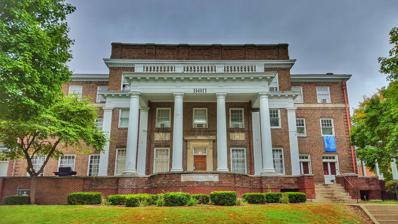
Building: Beta Theta Pi Fraternity House (Champaign, Illinois)
Country: United States of America
Year built: 1912
United States historic place Beta Theta Pi Fraternity House U.S. National Register of Historic Places Beta Theta Pi Fraternity House, 2003 Show map of Illinois Show map of the United States Location 202 E. Daniel St., Champaign, Illinois Coordinates 40°6′29″N 88°14′9″W / 40.10806°N 88.23583°W / 40.10806; -88.23583 Area less than one acre Built 1912 ( 1912 ) Built by Almon W. Stoolman Architect Frederick J. Klein Architectural style Classical Revival MPS Fraternity and Sorority Houses at the Urbana--Champaign Campus of the University of Illinois MPS NRHP reference No. 89001108 Added to NRHP August 28, 1989 The Beta Theta Pi Fraternity House was a historic fraternity house located at the University of Illinois at Urbana–Champaign in Champaign, Illinois . The building was added to the National Register of Historic Places on August 28, 1989. It was demolished in October 2020. History The Sigma Rho chapter of the Beta Theta Pi fraternity was chartered at the University of Illinois at Urbana–Champaign on February 28, 1902. It organized the previous year as a colony of the fraternity. The fraternity's first chapter house was located in the Stoltey House at 411 East John Street in Champaign in 1902. It moved to 209 East Green Street in Champaign for the 1902 to 1903 academic year. Sigma Rho built a house at 305 East Green Street in Champaign for $9,000, moving into the building in the fall of 1903. However, in 1905, the fraternity purchased three lots on Daniel Street in Champaign with plans on building a larger chapter house. On December 18, 1911, the chapter held a groundbreaking ceremony for the construction of a new chapter house at it Daniel Street lots. The cost for the new chapter house was $35,000 ($1,144,500 in 2022 dollars). The fraternity moved into the Beta Theta Pi Fraternity House at 202 East Daniel Street in August 1912. It held an opening dance on October 25, attended by members and alumni. The Beta Theta Pi Fraternity House established a new fraternity district to the west of the university campus, along with the Kappa Sigma Fraternity House . At the time, it was the largest fraternity house on campus. It was also one of the largest houses in Champaign. The national fraternity disbanded the Sigma Rho chapter in December 2009. It was recolonized 2013 and reinstalled in April 2017, only to be suspended by the national fraternity in September 2017 for one year. However, on April 19, 2018, the national fraternity announced that was closing the chapter for risk management violations. The chapter house was used by Beta Theta Pi until 2017. The national Sigma Rho Housing Corporation announced it was going to sell its former chapter house in March 2019. According to a former president of the housing corporation noted that the fraternity could not afford to maintain its historic chapter house. Beta Theta Pi Fratnerity House being demolished on October 22, 2020 In May 2019, Landmarks Illinois placed Greek housing at the University of Illinois on its list of "12 Most Endangered Historic Places in Illinois", including the Beta Theta Pi Fraternity House. Part of the risk to the structure was the increase in its property value and the need for apartments for the university. The Beta Theta Pi Fraternity House was demolished in October 2020. Beta Theta Pi returned to the University of Illinois as a colony in September 2021 and dedicated a non-residential facility in 2023. Architecture Beta Theta Pi Fraternity House, 2004 Frederick J. Klein, an architect from Peoria , designed the Beta Theta Pi Fraternity House in the Classical Revival style. Sigma Rho chapter member J. E. Henry of Louisville, Kentucky served as a consulting architect. Almon W. Stoolman of Champaign won the contract to build the chapter house. Its slate roof was installed by the Twin City Roofing and Sheet Metal Works. Professor Ralph E. Root planned the property's landscaping. The three-story house was built of brick made by the Poston Brick & Concrete Co. of Springfield. The mortar between the bricks was scraped out about an inch, giving "the idea of a crag or rugged rock". It had a two-story front porch supported by four Tuscan columns and four pilasters and topped by a balcony. The fraternity members called the balcony "The Beach". Its first floor included a reception hall, a card room, a library, and a dining room. Its second floor included bedrooms and study rooms. Its third floor contained additional dormatory space. In total, it could house forty members. Modern equipment included electric lighting, hot and cold water in every suite, and bathrooms with showers, making it "a model fraternity house" and "one of the best fraternity houses in the country". The chapter house was added to the National Register of Historic Places on August 28, 1989. See also North American fraternity and sorority housing References